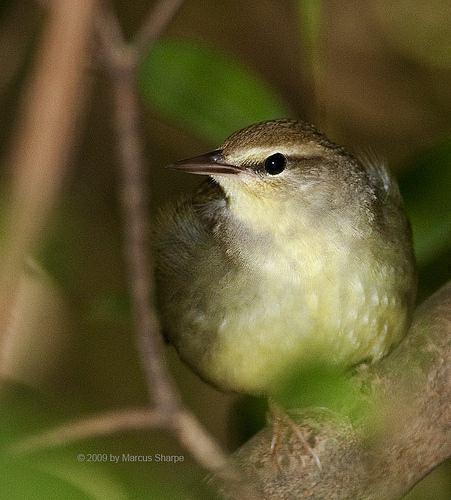
A photo of a swainson warbler